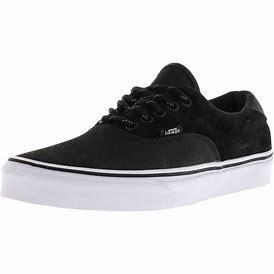
Brand: Vans
Model: Era